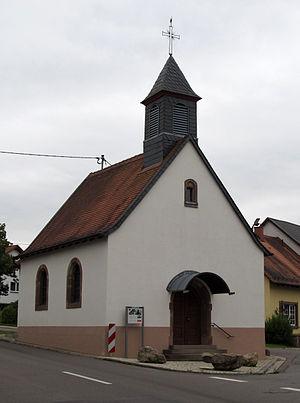
Habkirchen est un quartier de la commune allemande de Mandelbachtal en Sarre. Frontalier avec la commune Mosellane de Frauenberg.